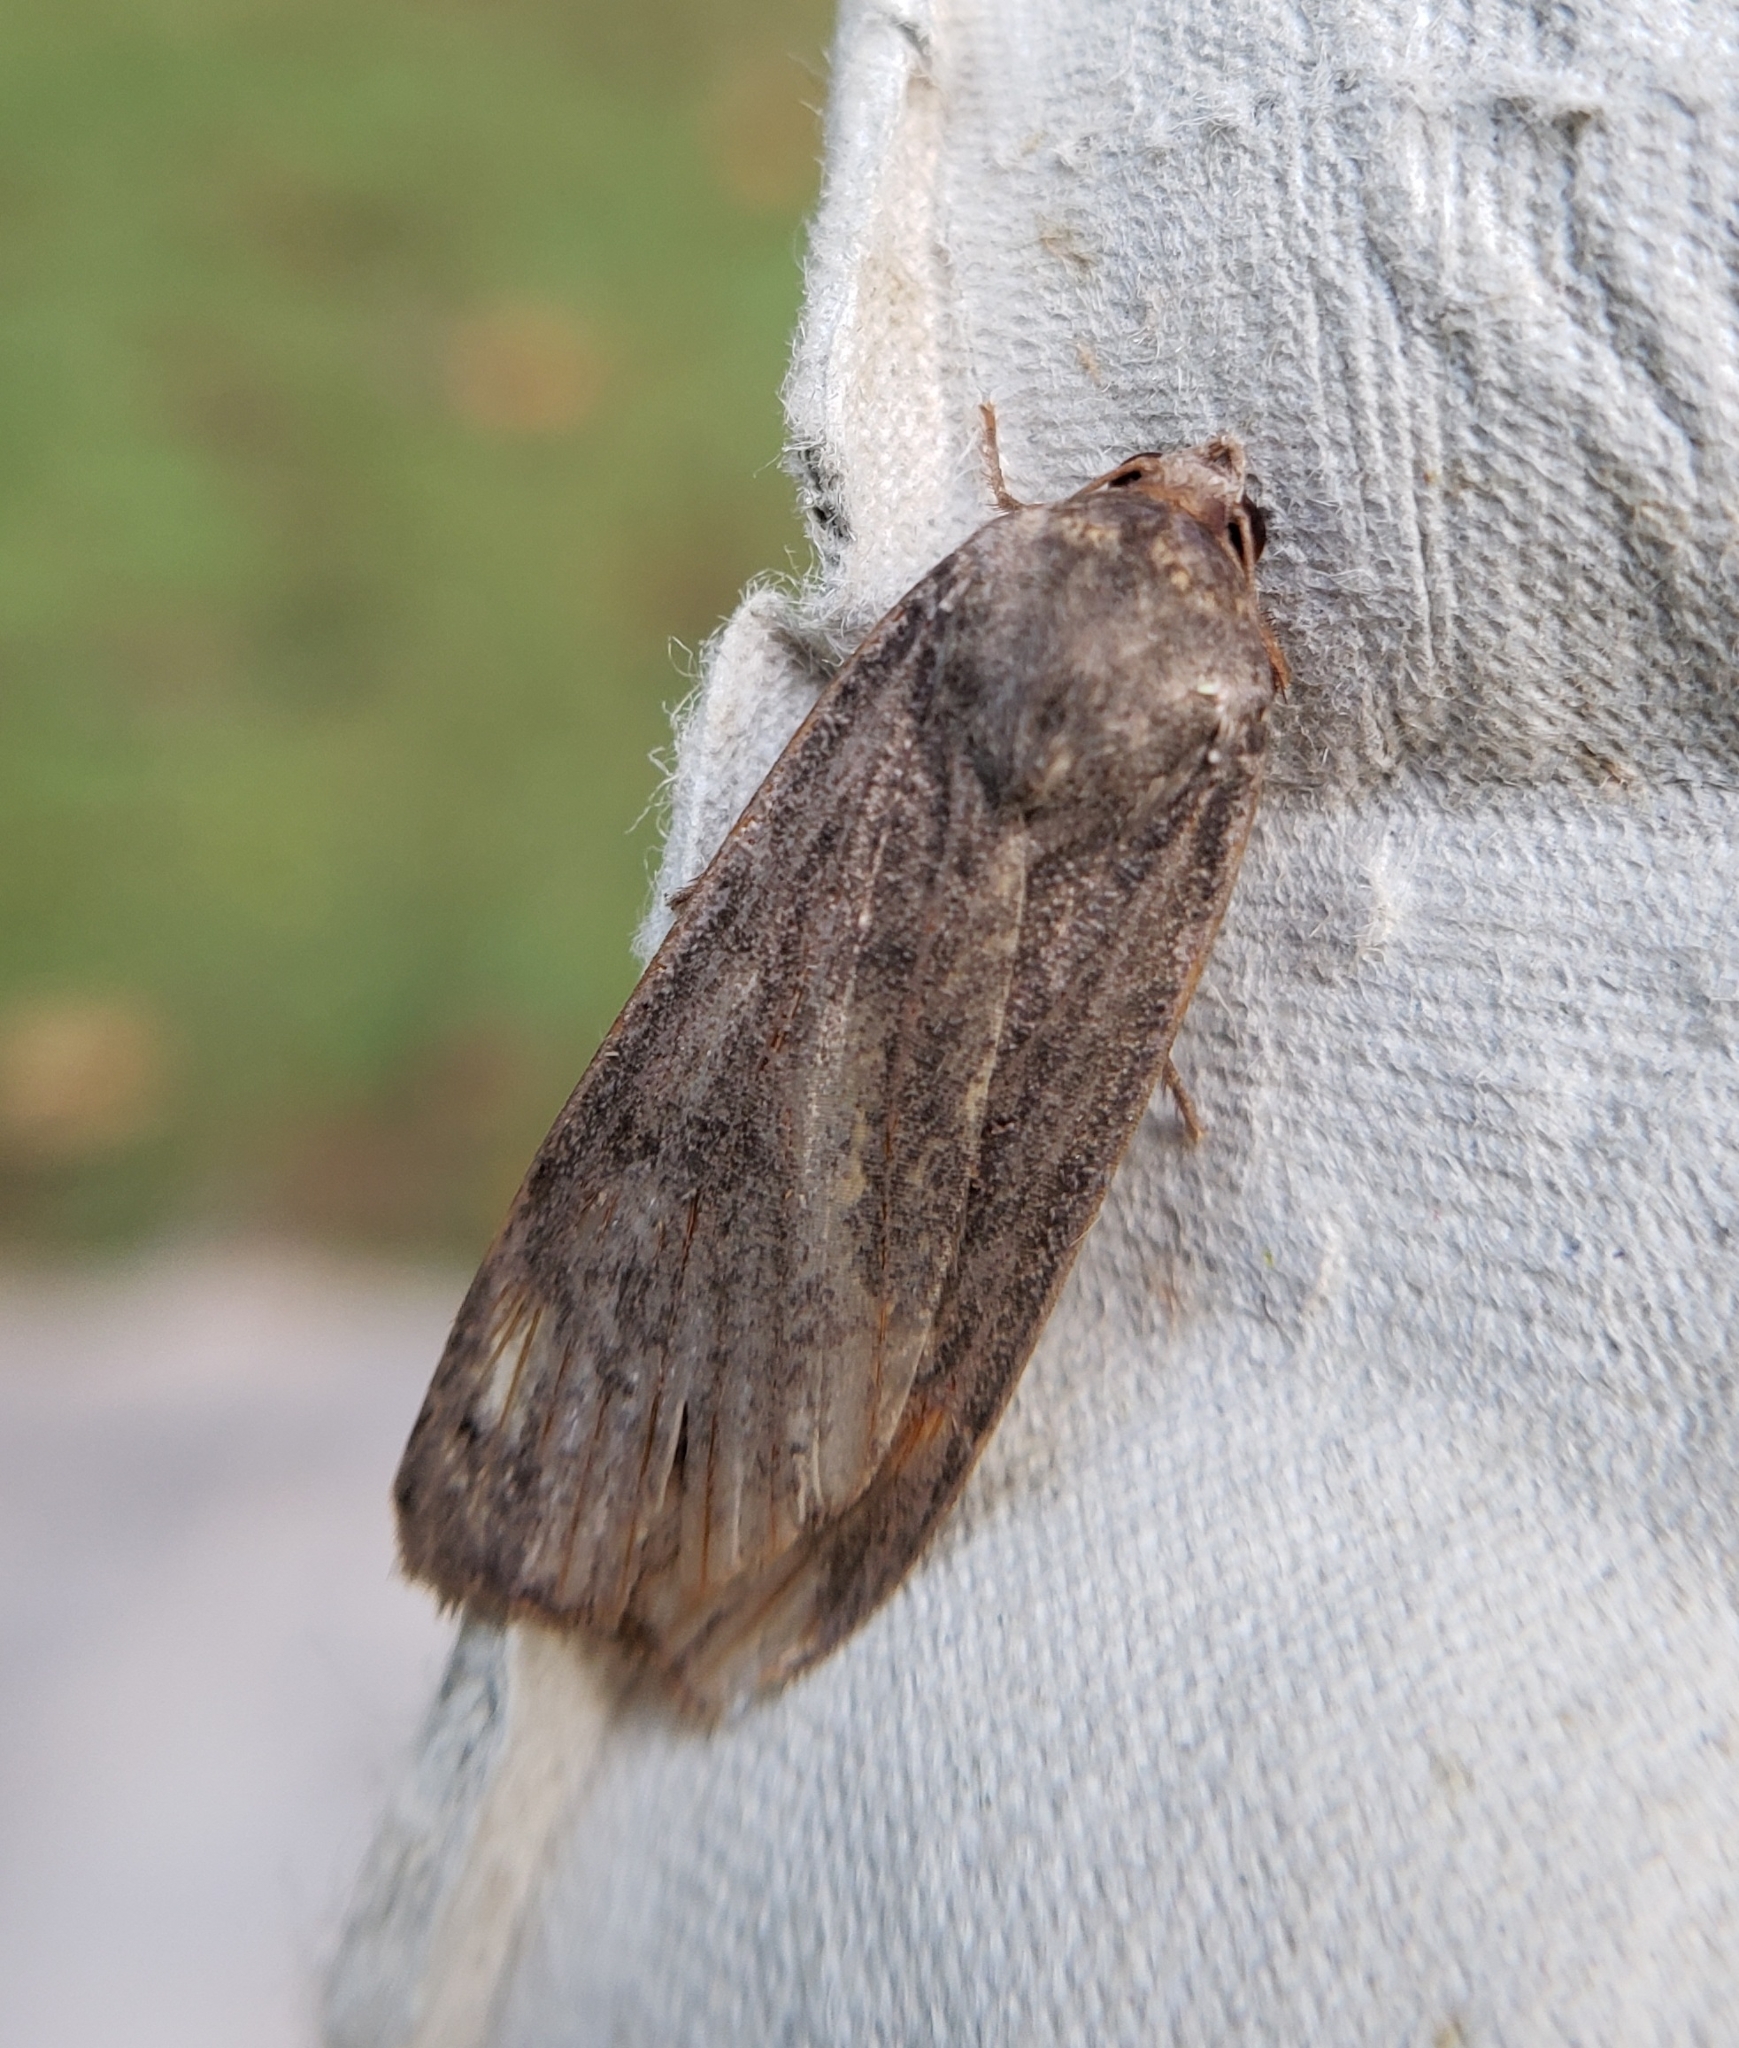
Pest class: cutworms